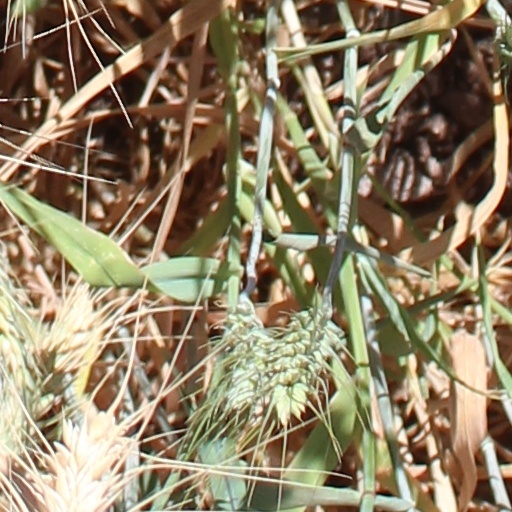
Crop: wheat